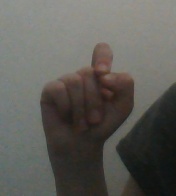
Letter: fa